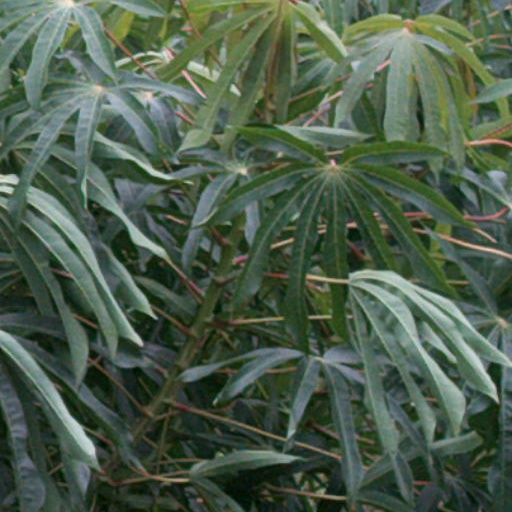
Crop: cassava